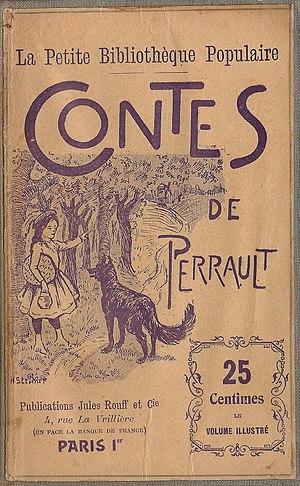
Couverture des Contes de Perrault, dans la Petite bibliothèque populaire
Rouff est une maison d'édition française, fondée en 1873, et fermée en 1982. Elle porte le nom de Jules Rouff, son fondateur, qui a été l'un des grands promoteurs de l'édition populaire.